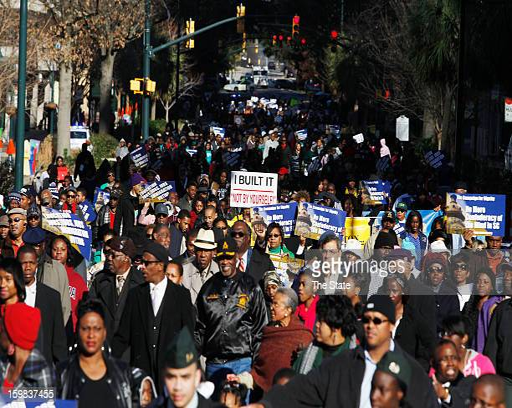
hundreds march down main street during holiday at the event